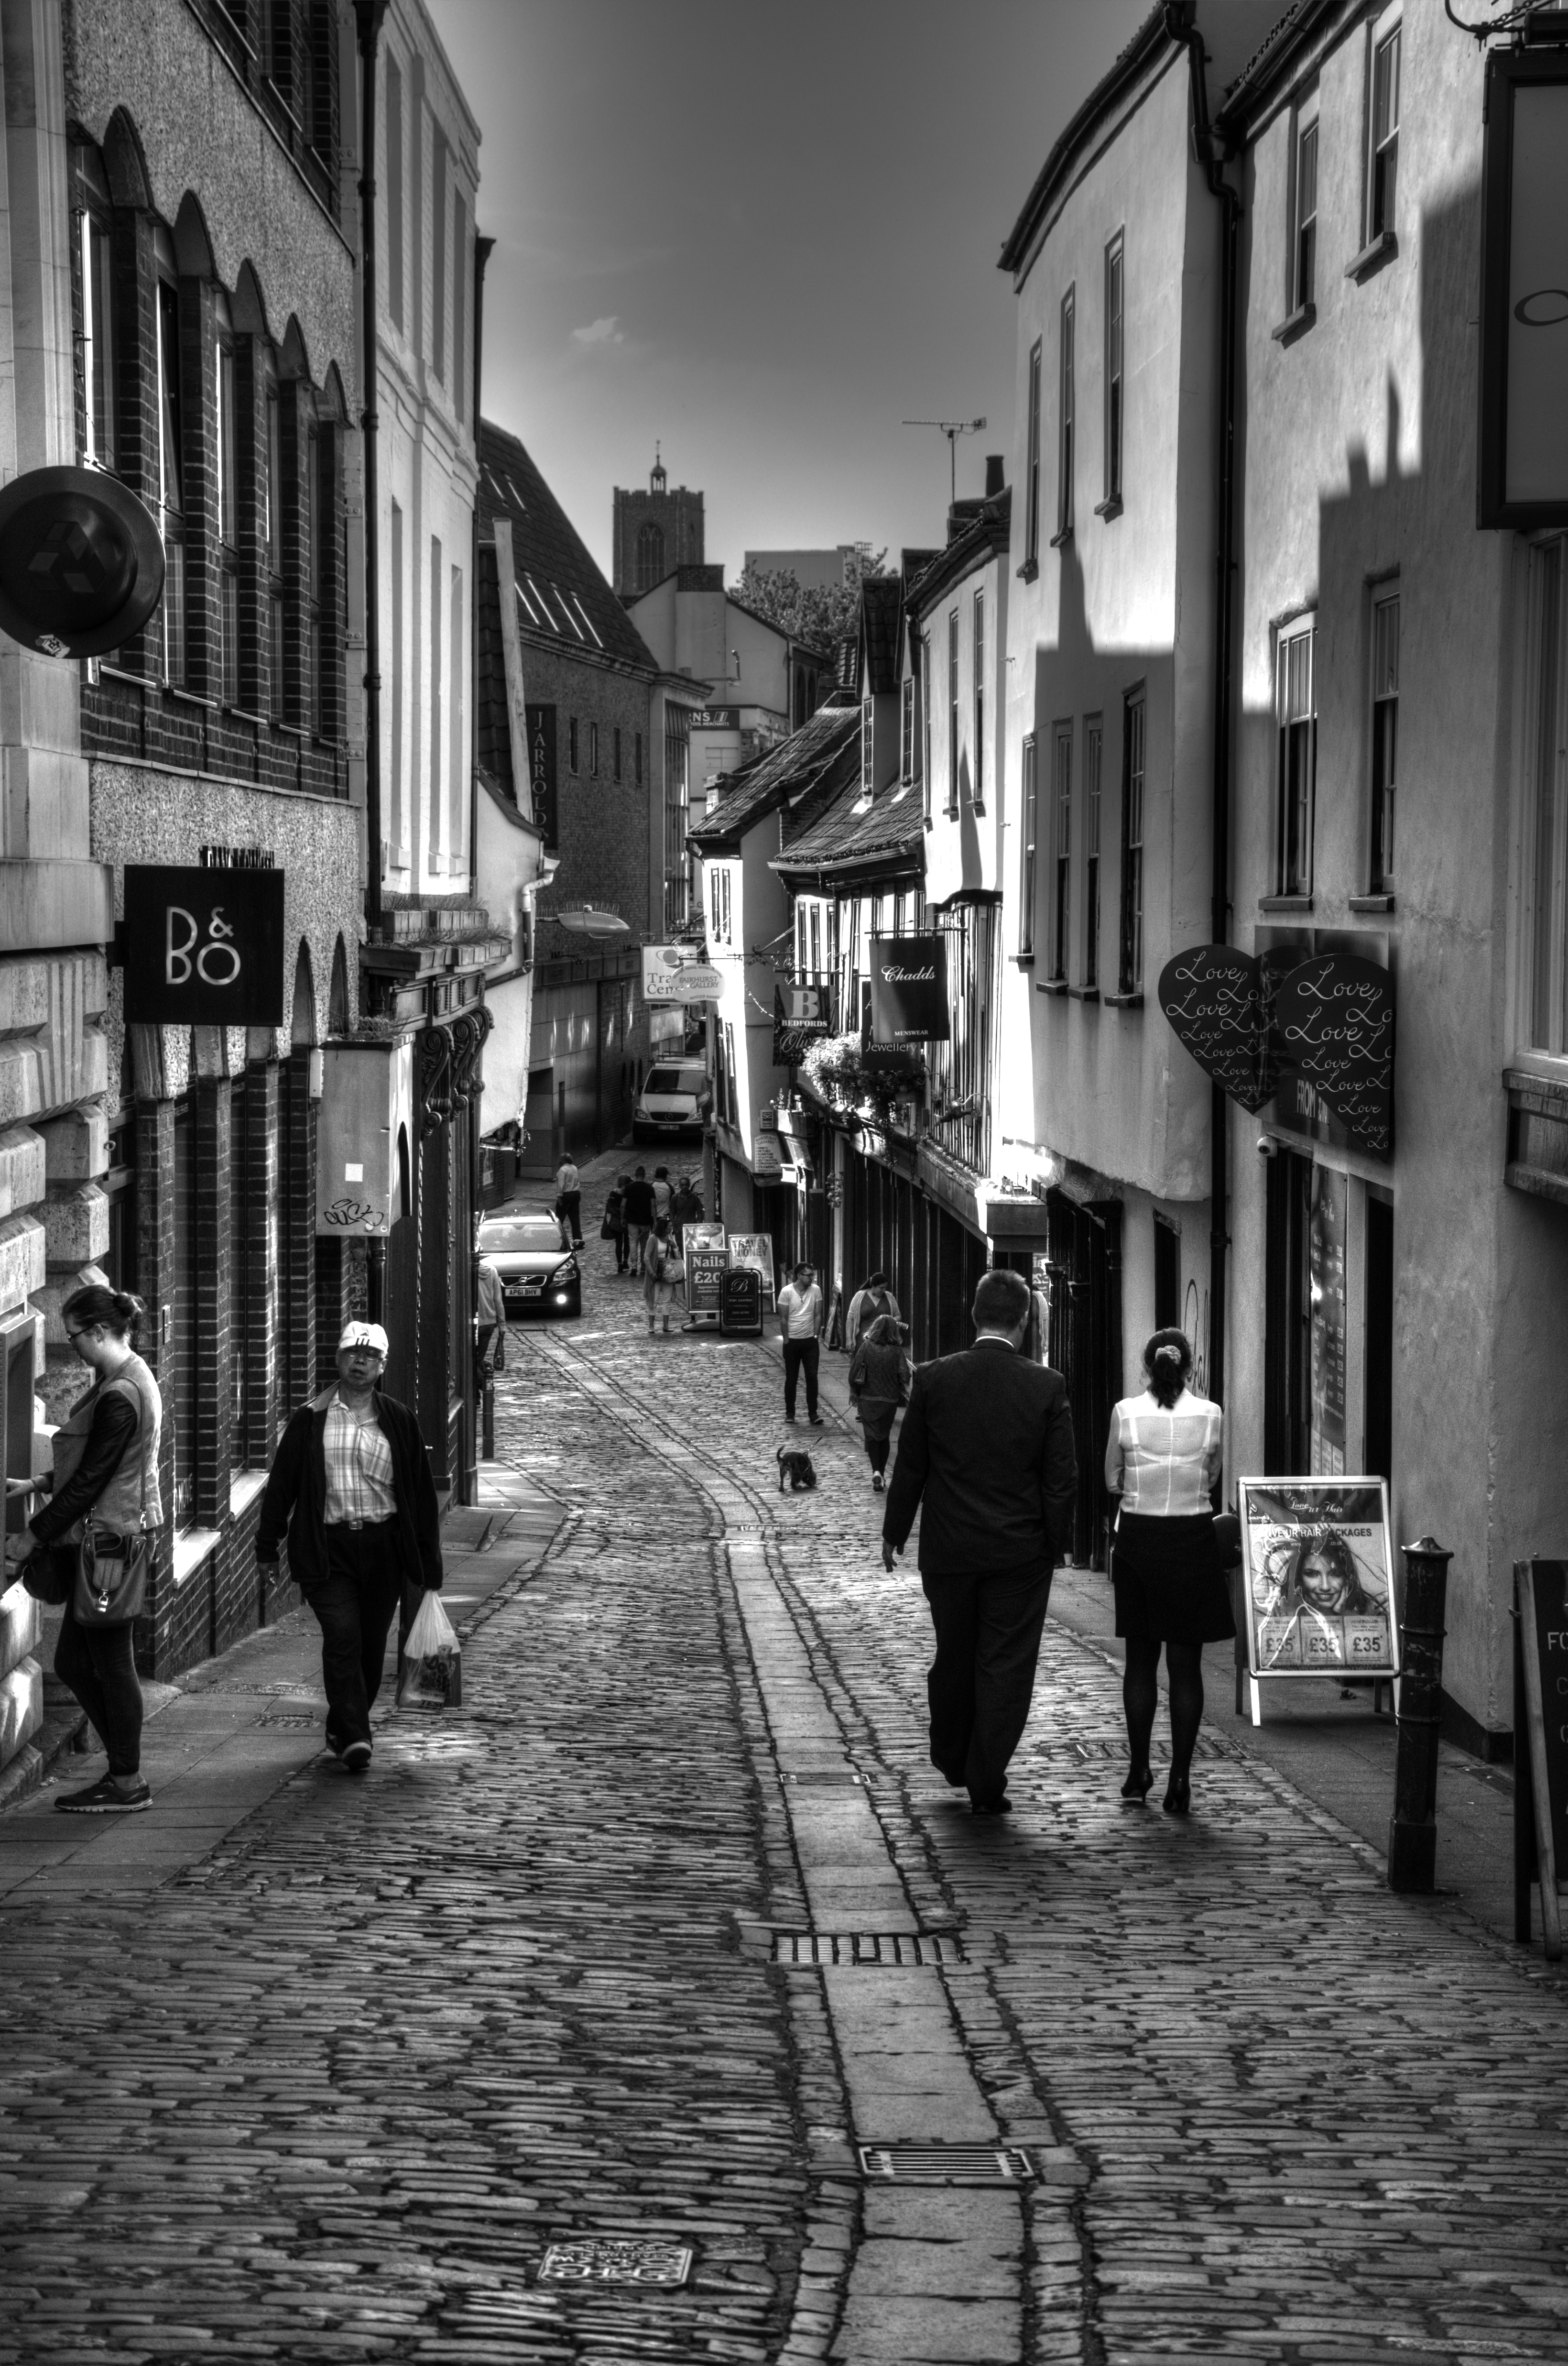
pedestrian, black and white, road, street, photography, town, alley, nikon, black, monochrome, lane, free, infrastructure, snapshot, shape, d7000, norwich, neighbourhood, urban area, monochrome photography, nonbuilding structure